Yamaha YZR250

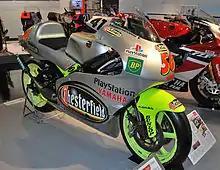
2000 version of the YZR250

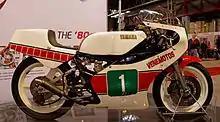
1983 version of the YZR250

The Yamaha YZR 250 was a 250cc Grand Prix racing motorcycle made by Yamaha from 1973 through 2003.